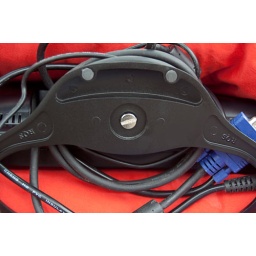
Foot/standard of computer screen and cabels which were wound around it during removal